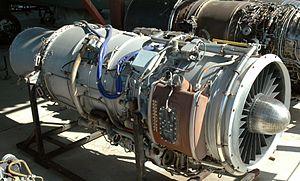
L’Ivtchenko-Progress AI-25 est une famille de turbofans civils et militaires à double arbre et moyen taux de dilution, développés par le constructeur Ivtchenko-Progress ZMKB, en Union soviétique. Ce fut le tout-premier turboréacteur à double flux à avoir été utilisé sur des avions court-courrier en URSS.